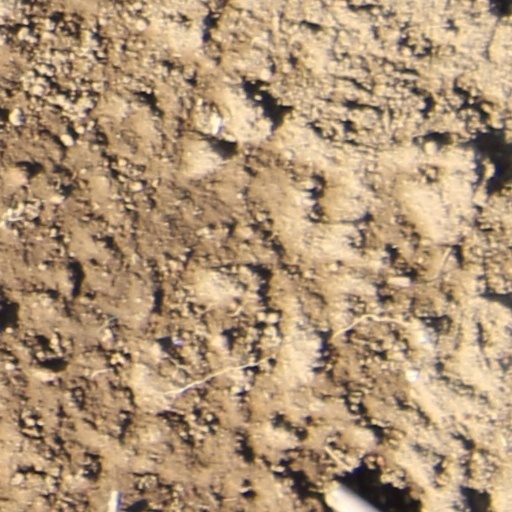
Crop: wheat